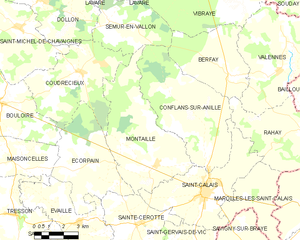
Carte des communes françaises